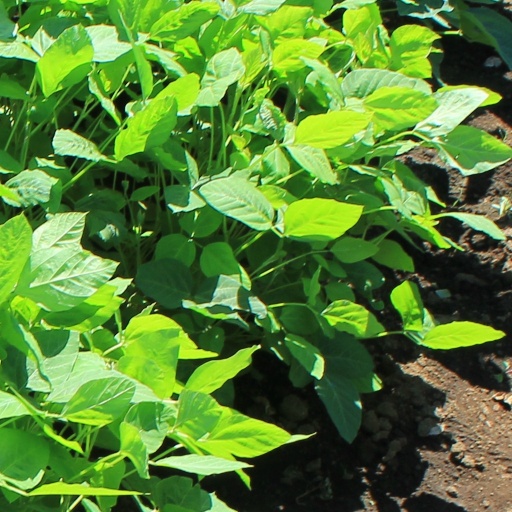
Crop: soybean